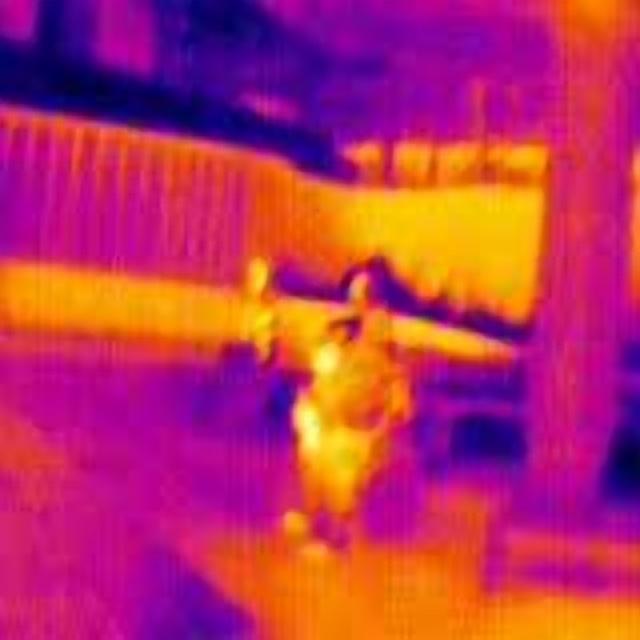
Detected objects:
label: person
label: person
label: person